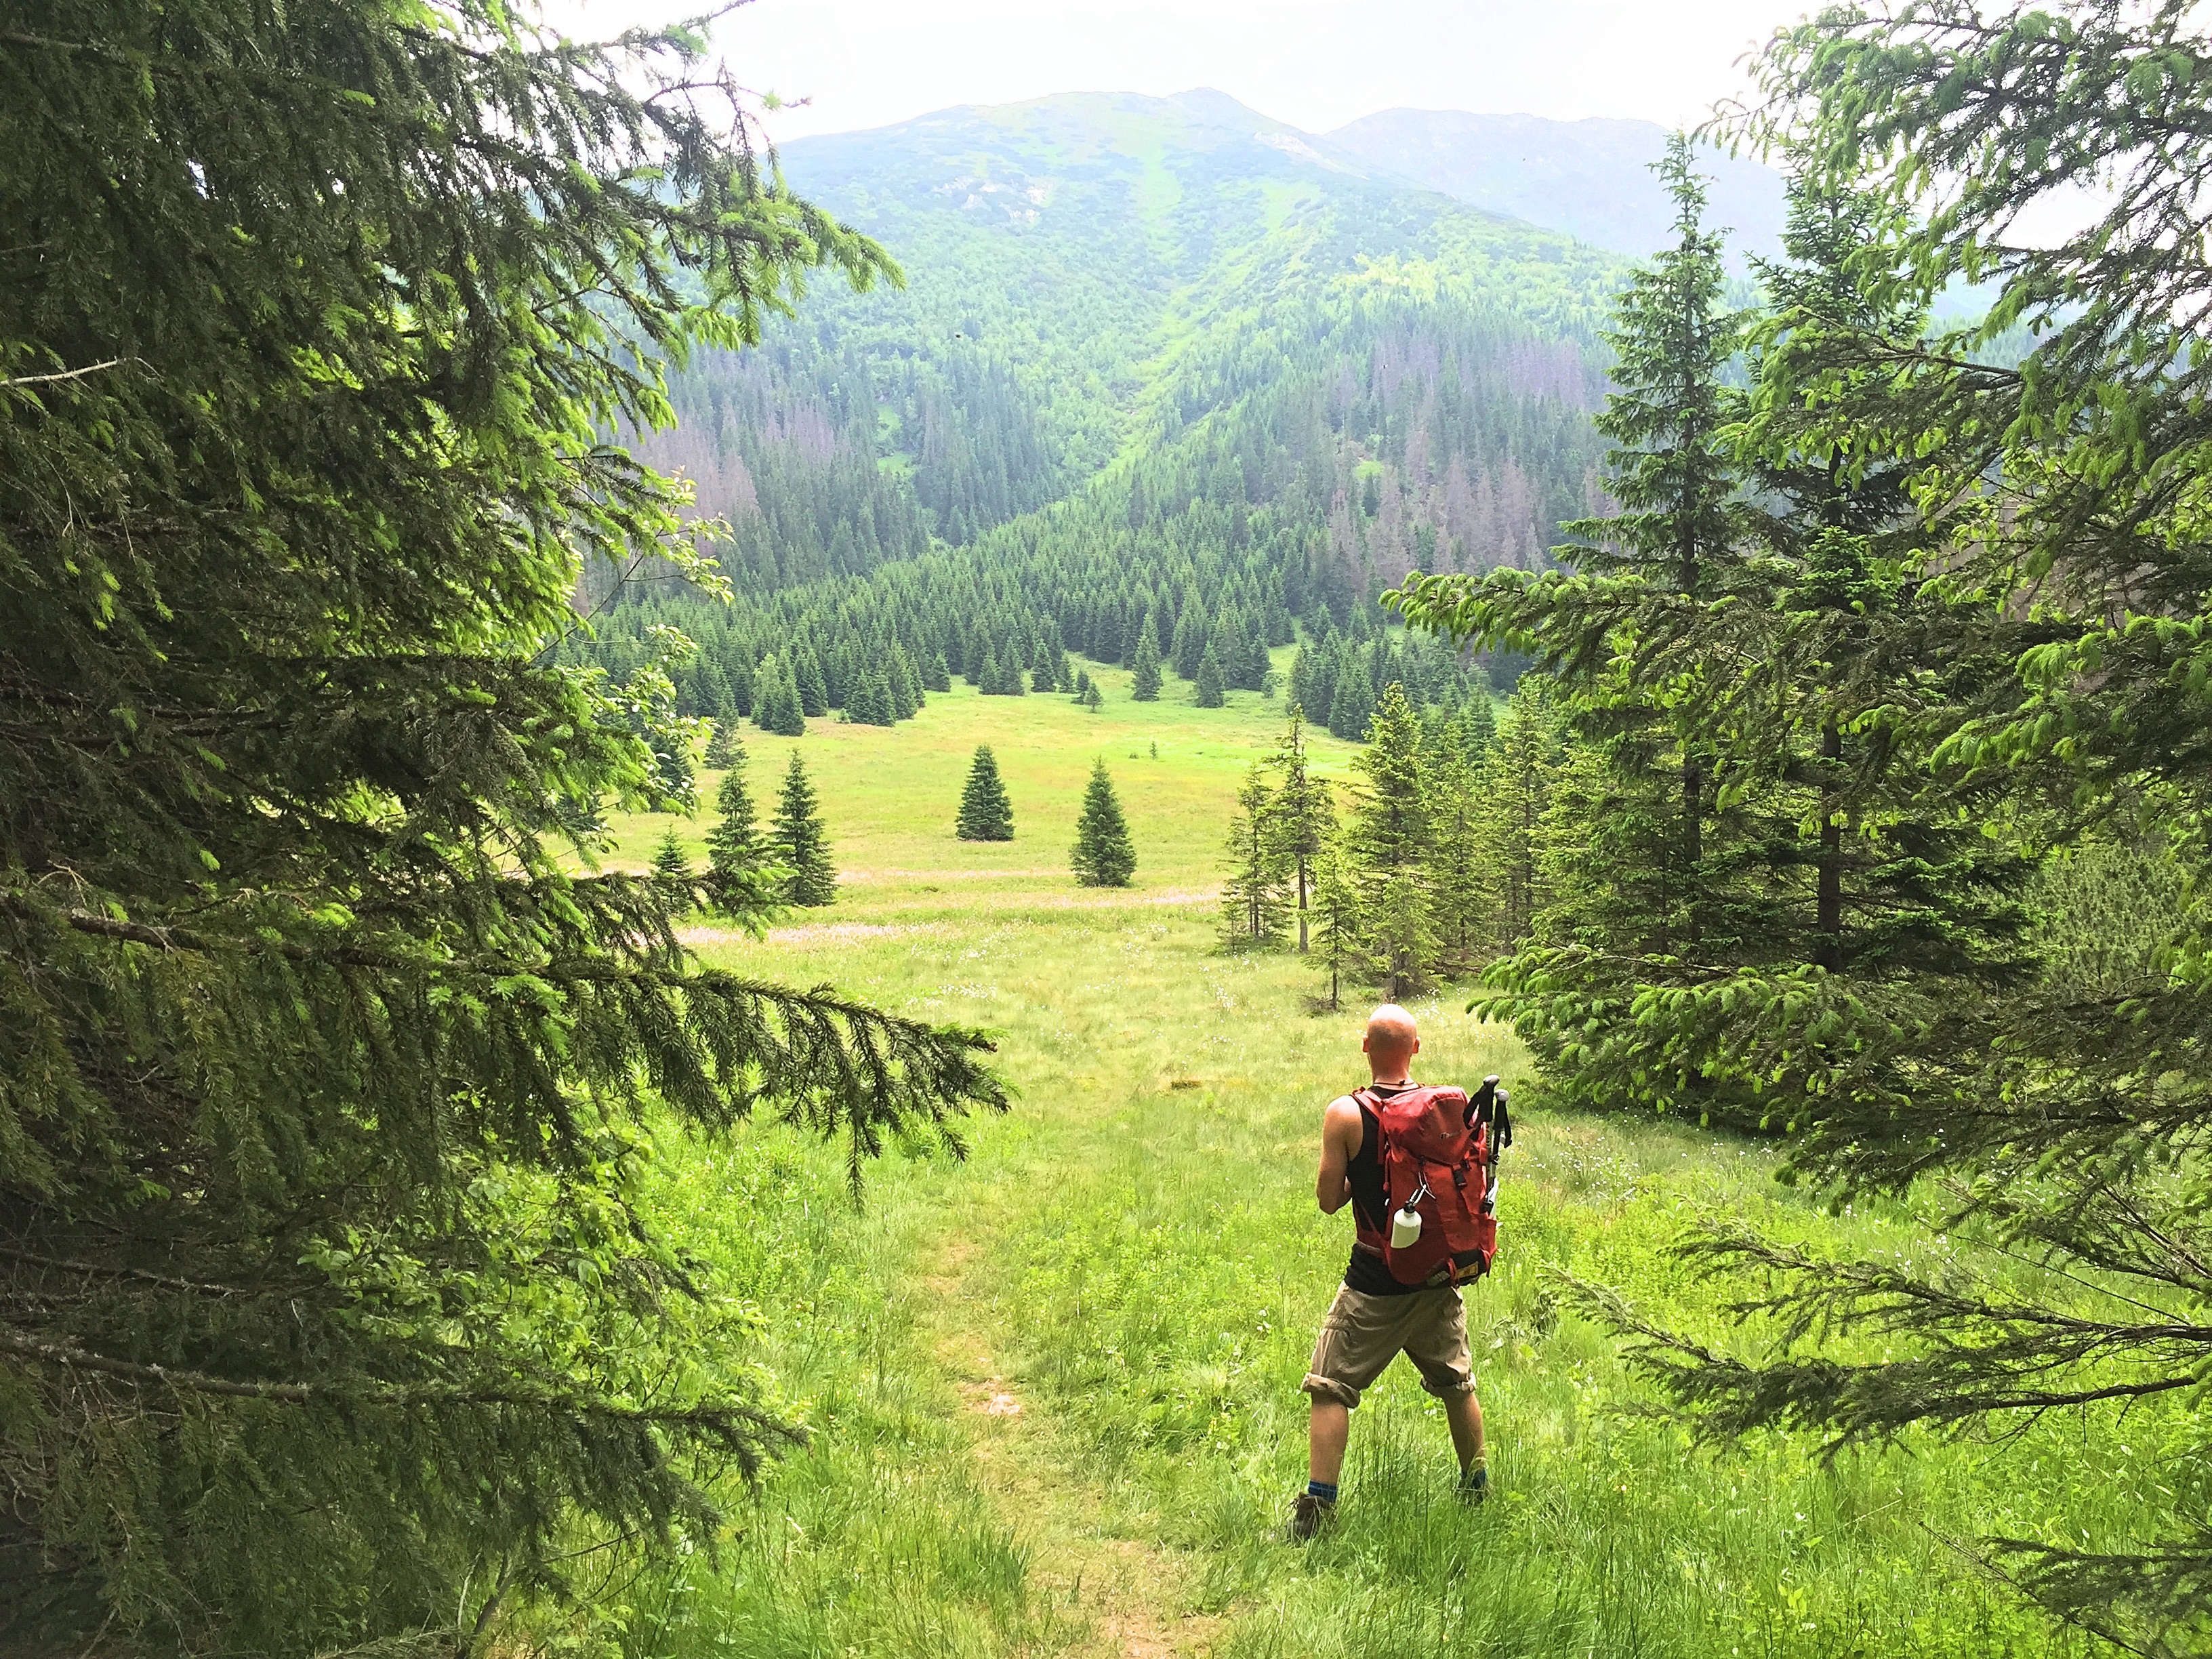
tree, forest, wilderness, walking, mountain, hiking, trail, meadow, adventure, valley, mountain range, jungle, ridge, sports, plantation, woodland, ecosystem, mountainous landforms, temperate coniferous forest